Daniel Schwaab

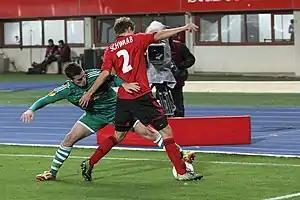
Schwaab playing for Bayer Leverkusen during his last year at the club.

During the 2008–09 season, with his Freiburg contract running out it was announced that Schwaab was to join top flight side Bayer Leverkusen. He had already been linked with a move to the club a year earlier. The outcome saw Leverkusen paying Freiburg €250,000 to sign him before the end of his contract.